Ralph Nader

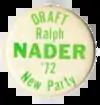
Campaign button from the 1972 effort to draft Nader to be the candidate for the New Party

By the early 1970s Nader had established himself as a household name. In a critical memo written by Lewis Powell to the U.S. Chamber of Commerce, Powell warned business representatives that Nader "has become a legend in his own time and an idol of millions of Americans".